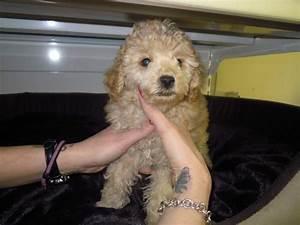
dog